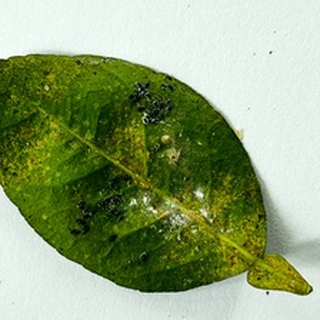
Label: lemon_bacterial_blight